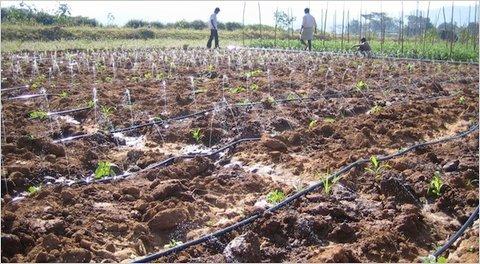
Shamba kubwa la kilimo linaonyesha mimea michanga ikiwa imepandwa kwenye udongo. Mfumo wa umwagiliaji wa matone umeonekana ukitoa maji kwa mimea.